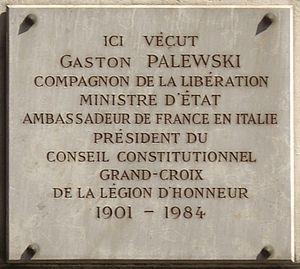
Plaque apposée au n° 1 de la rue Bonaparte, Paris 6e, où vécut l'homme politique Gaston Palewski (1901-1984).
Gaston Palewski, né le 20 mars 1901 à Paris 9ᵉ et mort le 3 septembre 1984 au château du Marais au Val-Saint-Germain, est un diplomate et homme politique français, issu d'une famille d'origine polonaise.
La rue Bonaparte est une voie publique du 6ᵉ arrondissement de Paris.